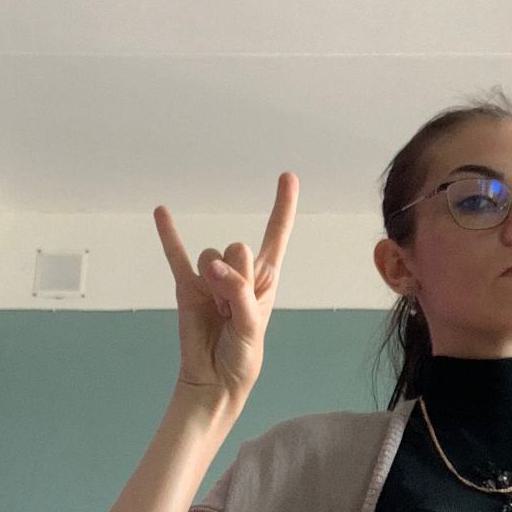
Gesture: rock